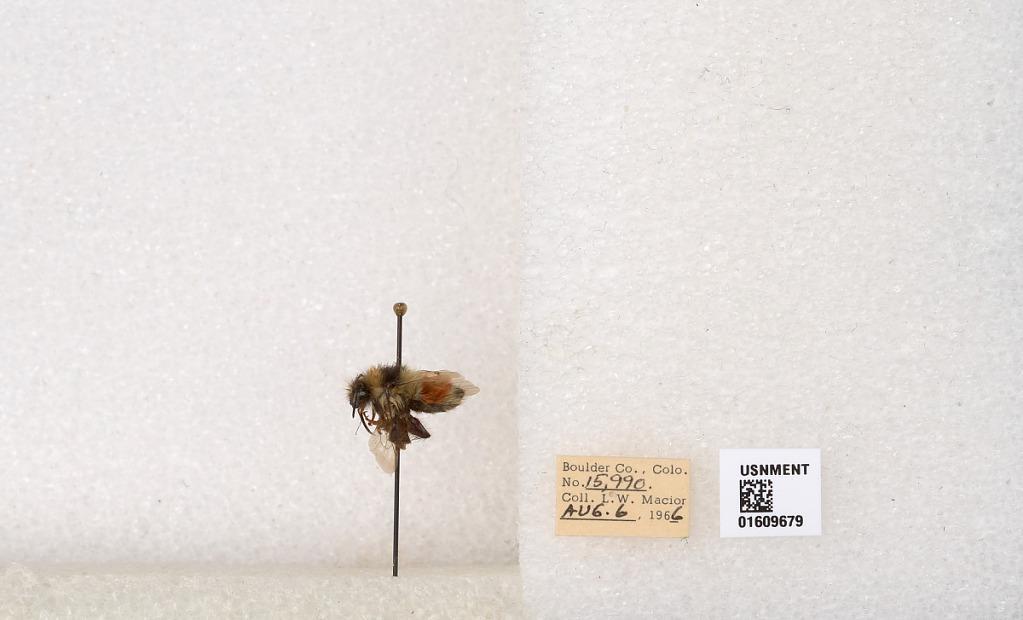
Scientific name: Bombus (Pyrobombus) sylvicola Kirby
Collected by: L. Macior
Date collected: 1966-8-6
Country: United States
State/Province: Colorado
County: Boulder
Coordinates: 40.0263, -105.3